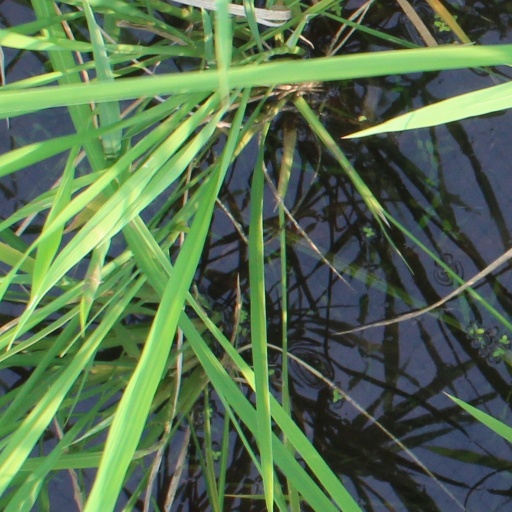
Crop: rice